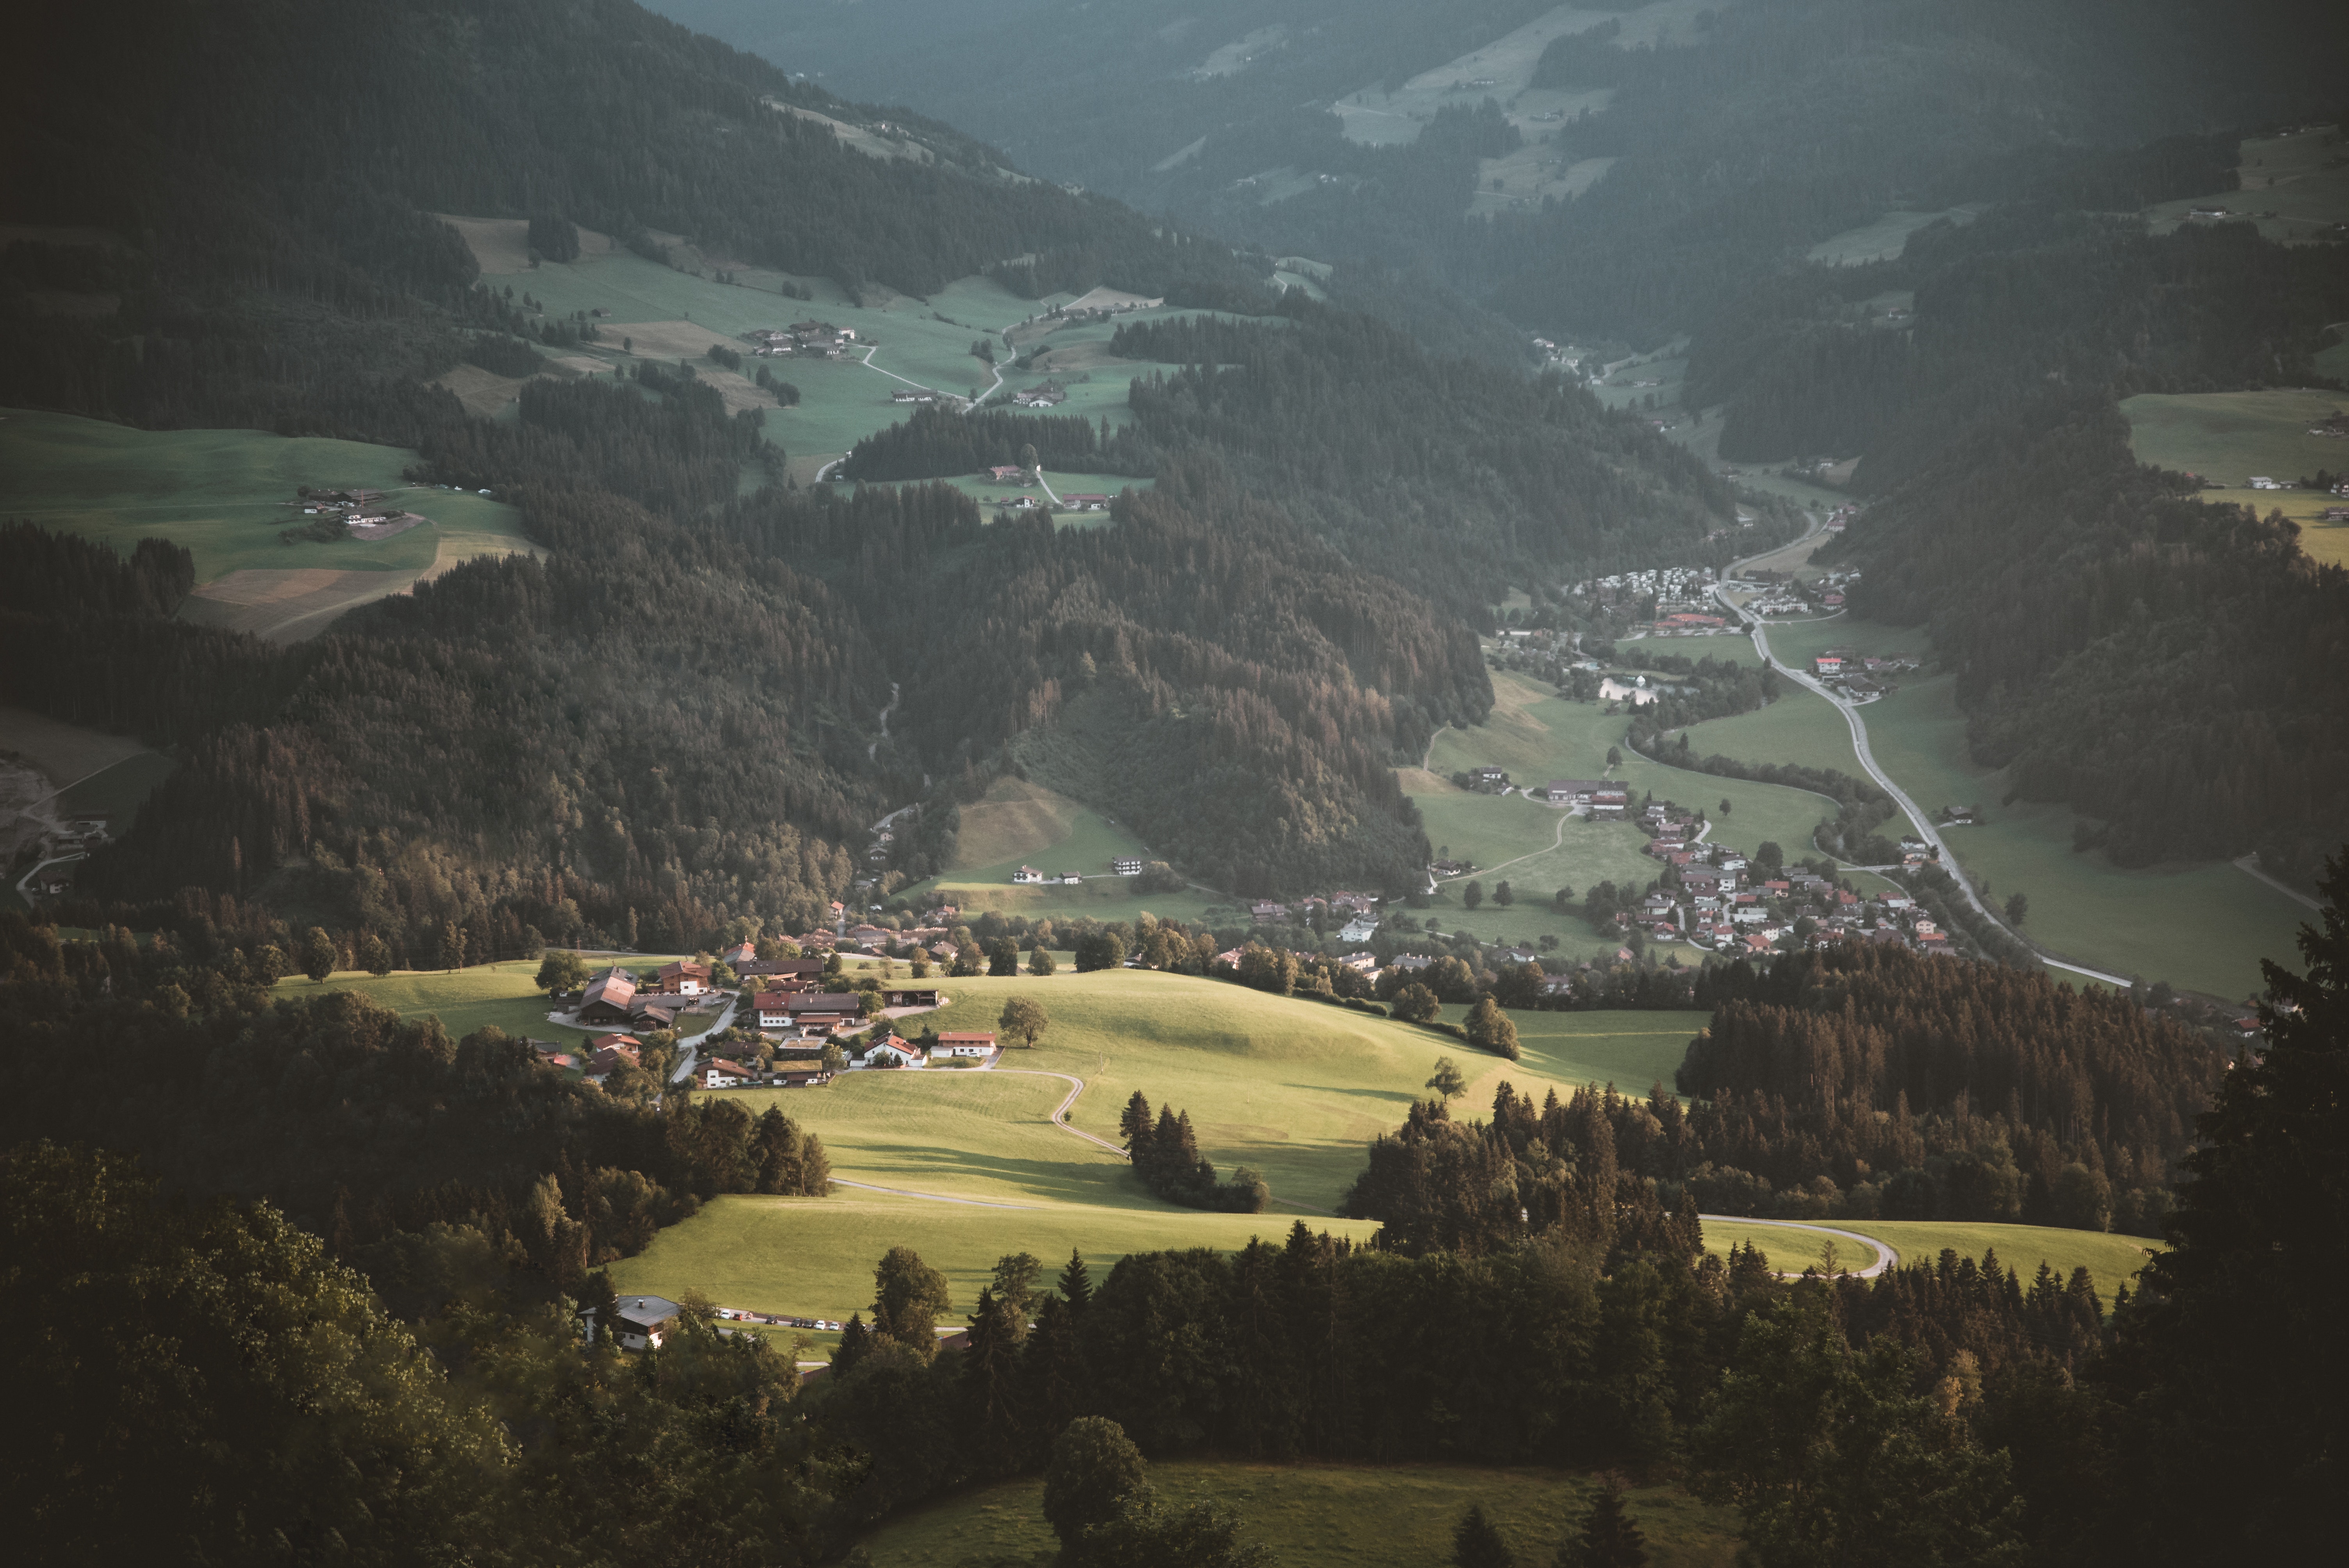
aerial photography, mountainous landforms, mountain range, sky, mountain, photography, highland, atmosphere, landscape, hill, hill station, tree, alps, valley, grass, bird's eye view, plant, mount scenery